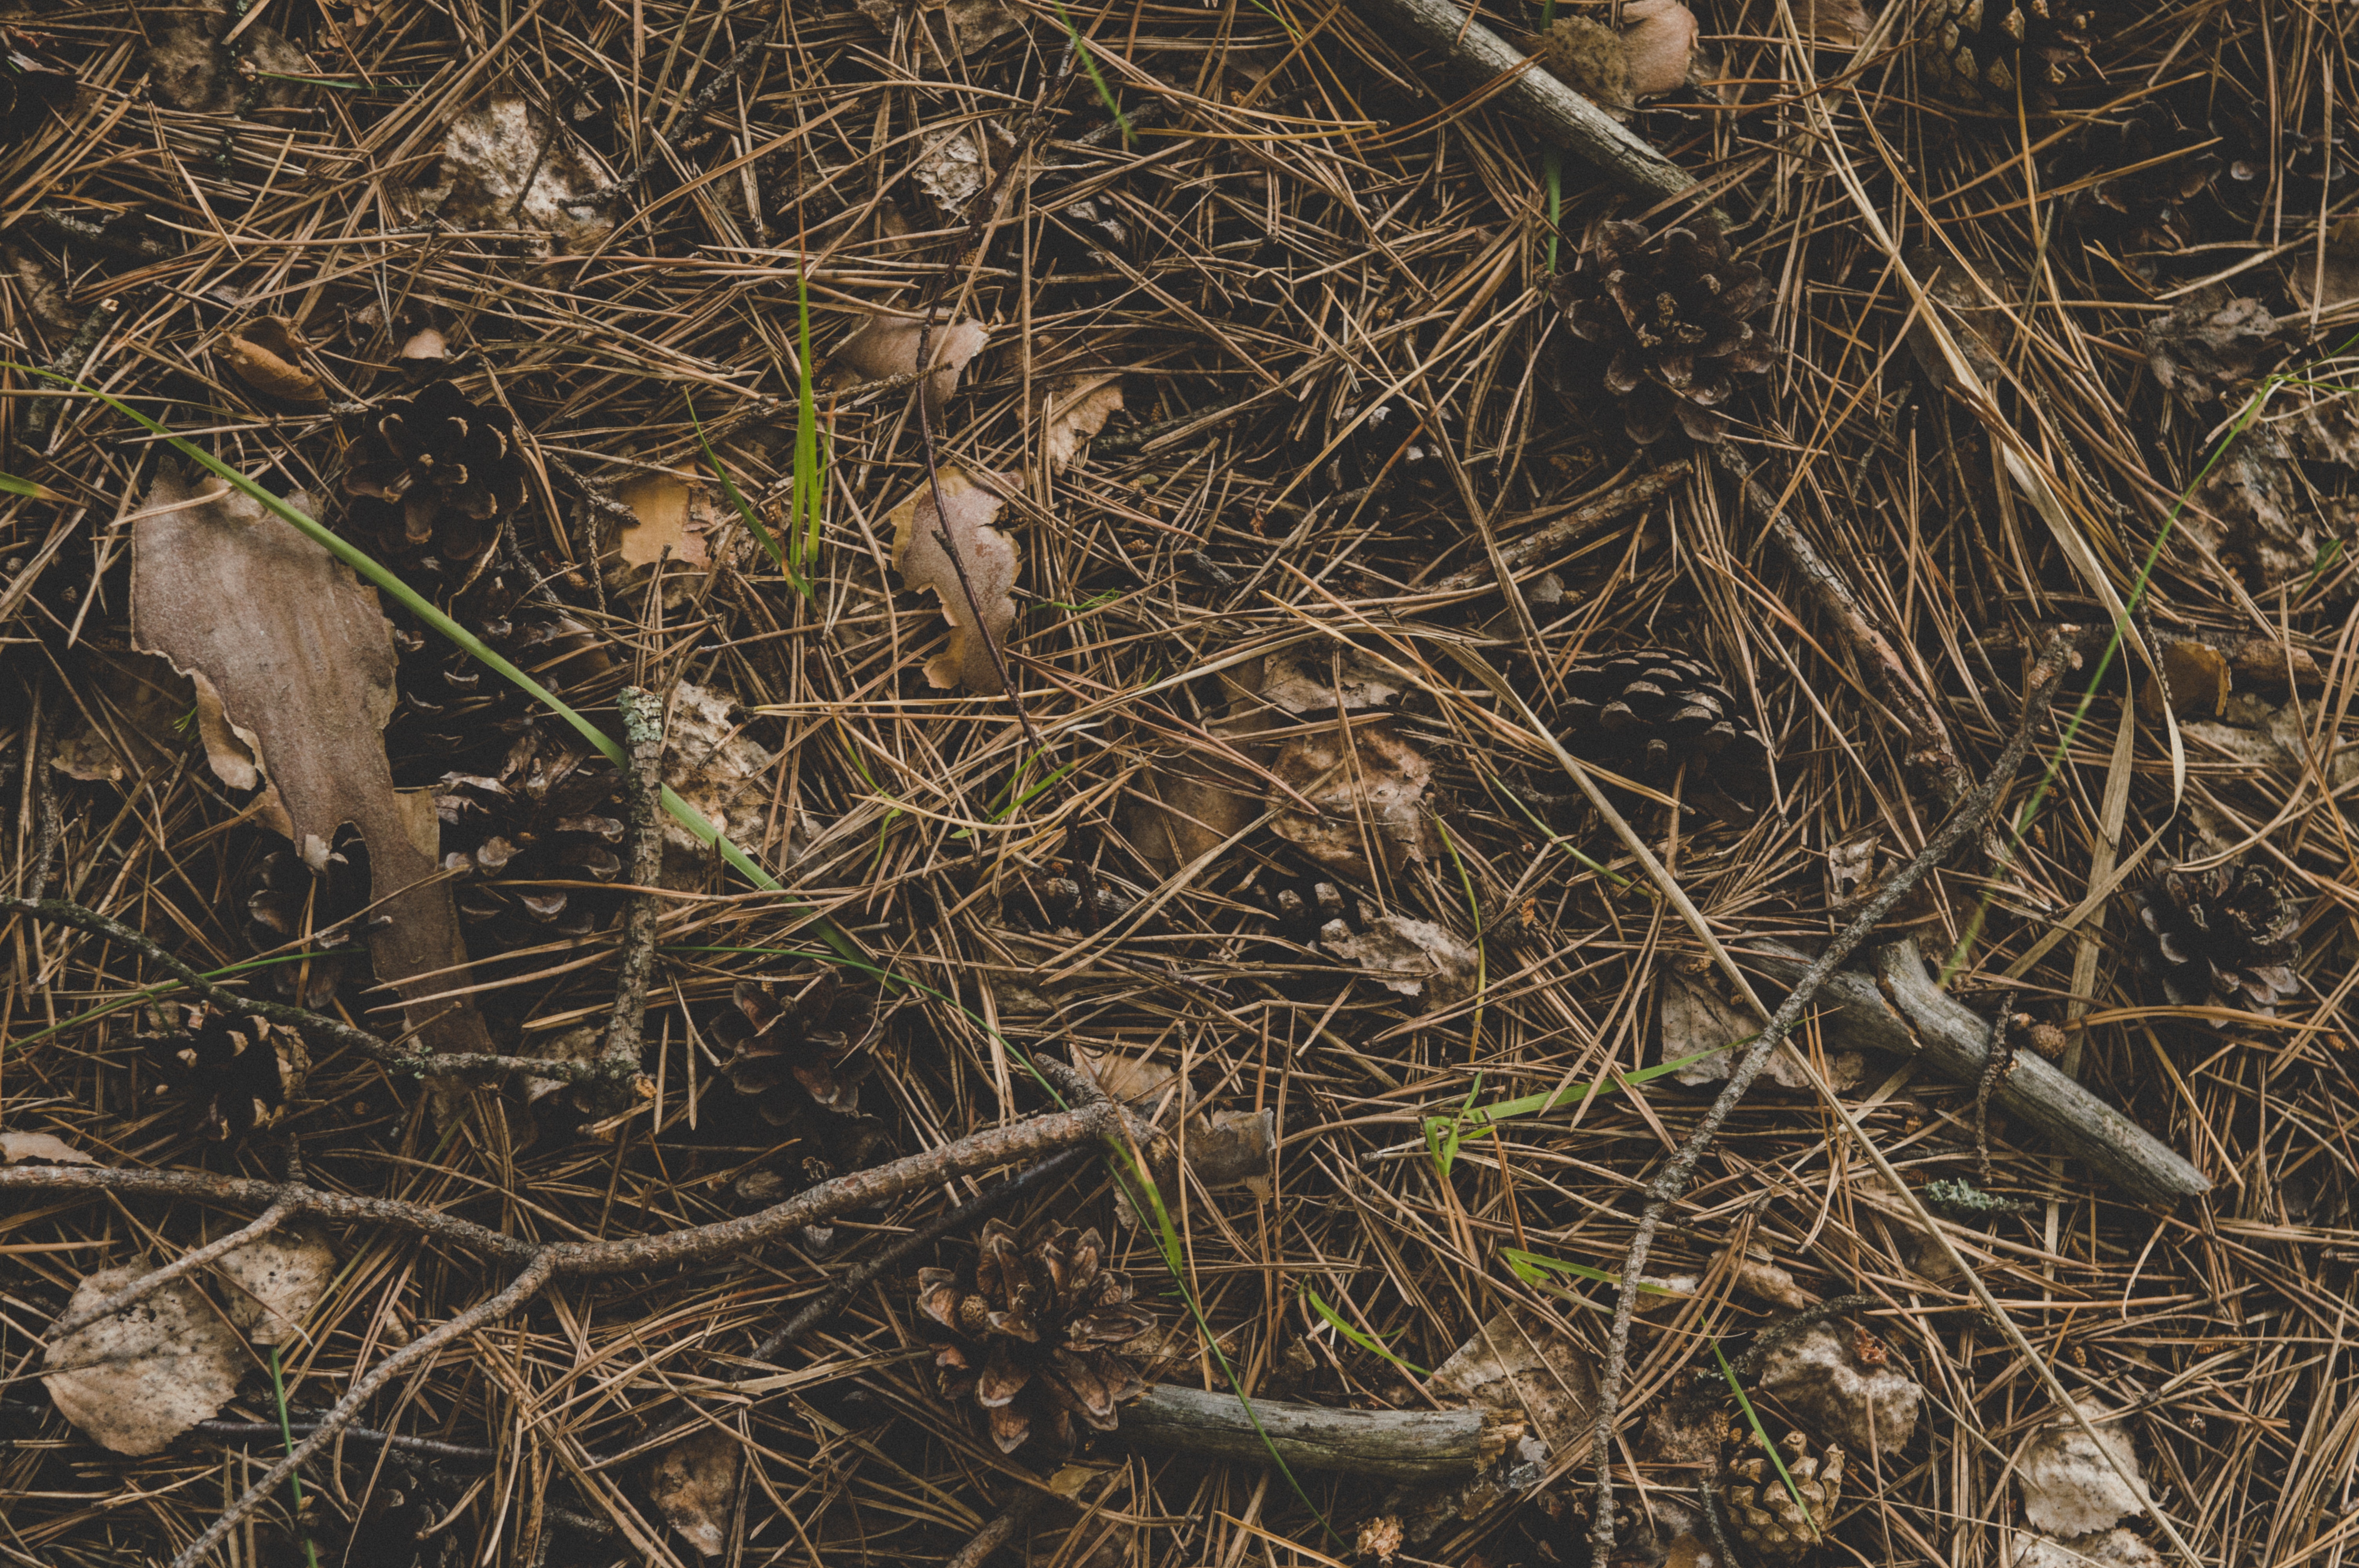
grass, soil, brown, adaptation, grass family, leaf, plant, twig, branch, organism, straw